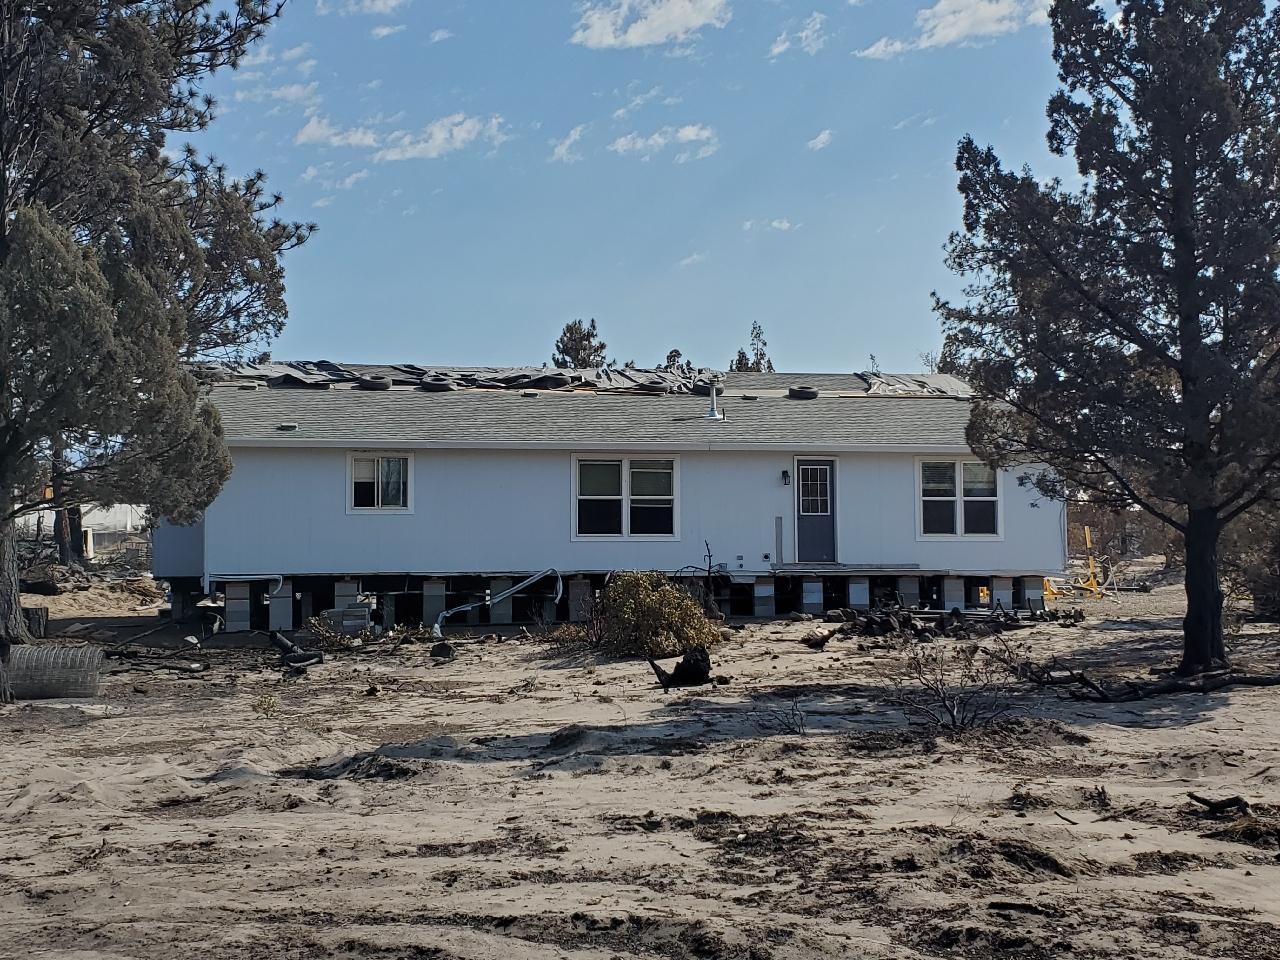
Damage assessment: affected